Starrcade '92: Battlebowl – The Lethal Lottery II

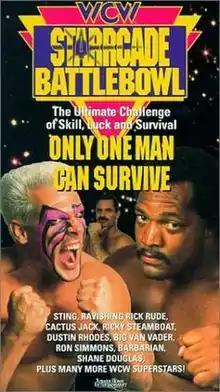
Official cover of the VHS tape, featuring Sting (left), Rick Rude (center), and Ron Simmons (right)

Starrcade '92: Battlebowl – The Lethal Lottery II was the 10th annual Starrcade professional wrestling pay-per-view (PPV) event produced by World Championship Wrestling (WCW). It was broadcast December 28, 1992, from The Omni in Atlanta, Georgia.